Answer in natural language. Estimate the real world distances between objects in the image. Which object is closer to metal-framed black chair (marked A), brown top white leg dining table or metal-framed black chair (marked C)? Choose between the following options: metal-framed black chair (marked C) or brown top white leg dining table
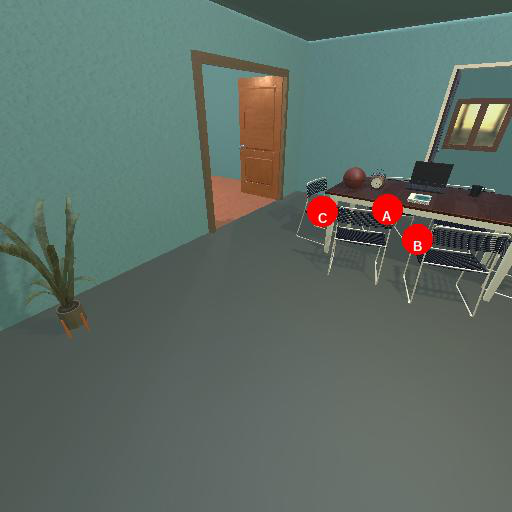
<answer>brown top white leg dining table</answer>